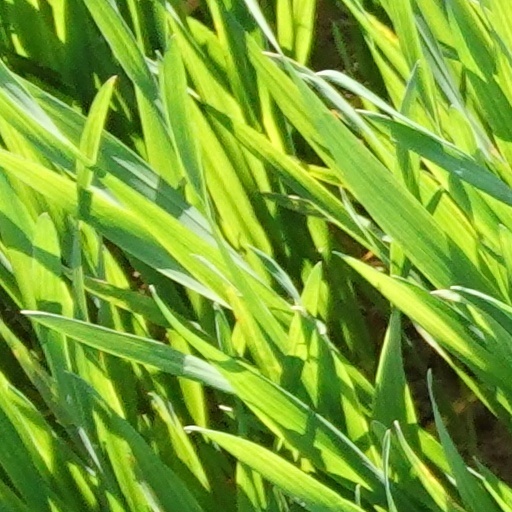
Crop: wheat